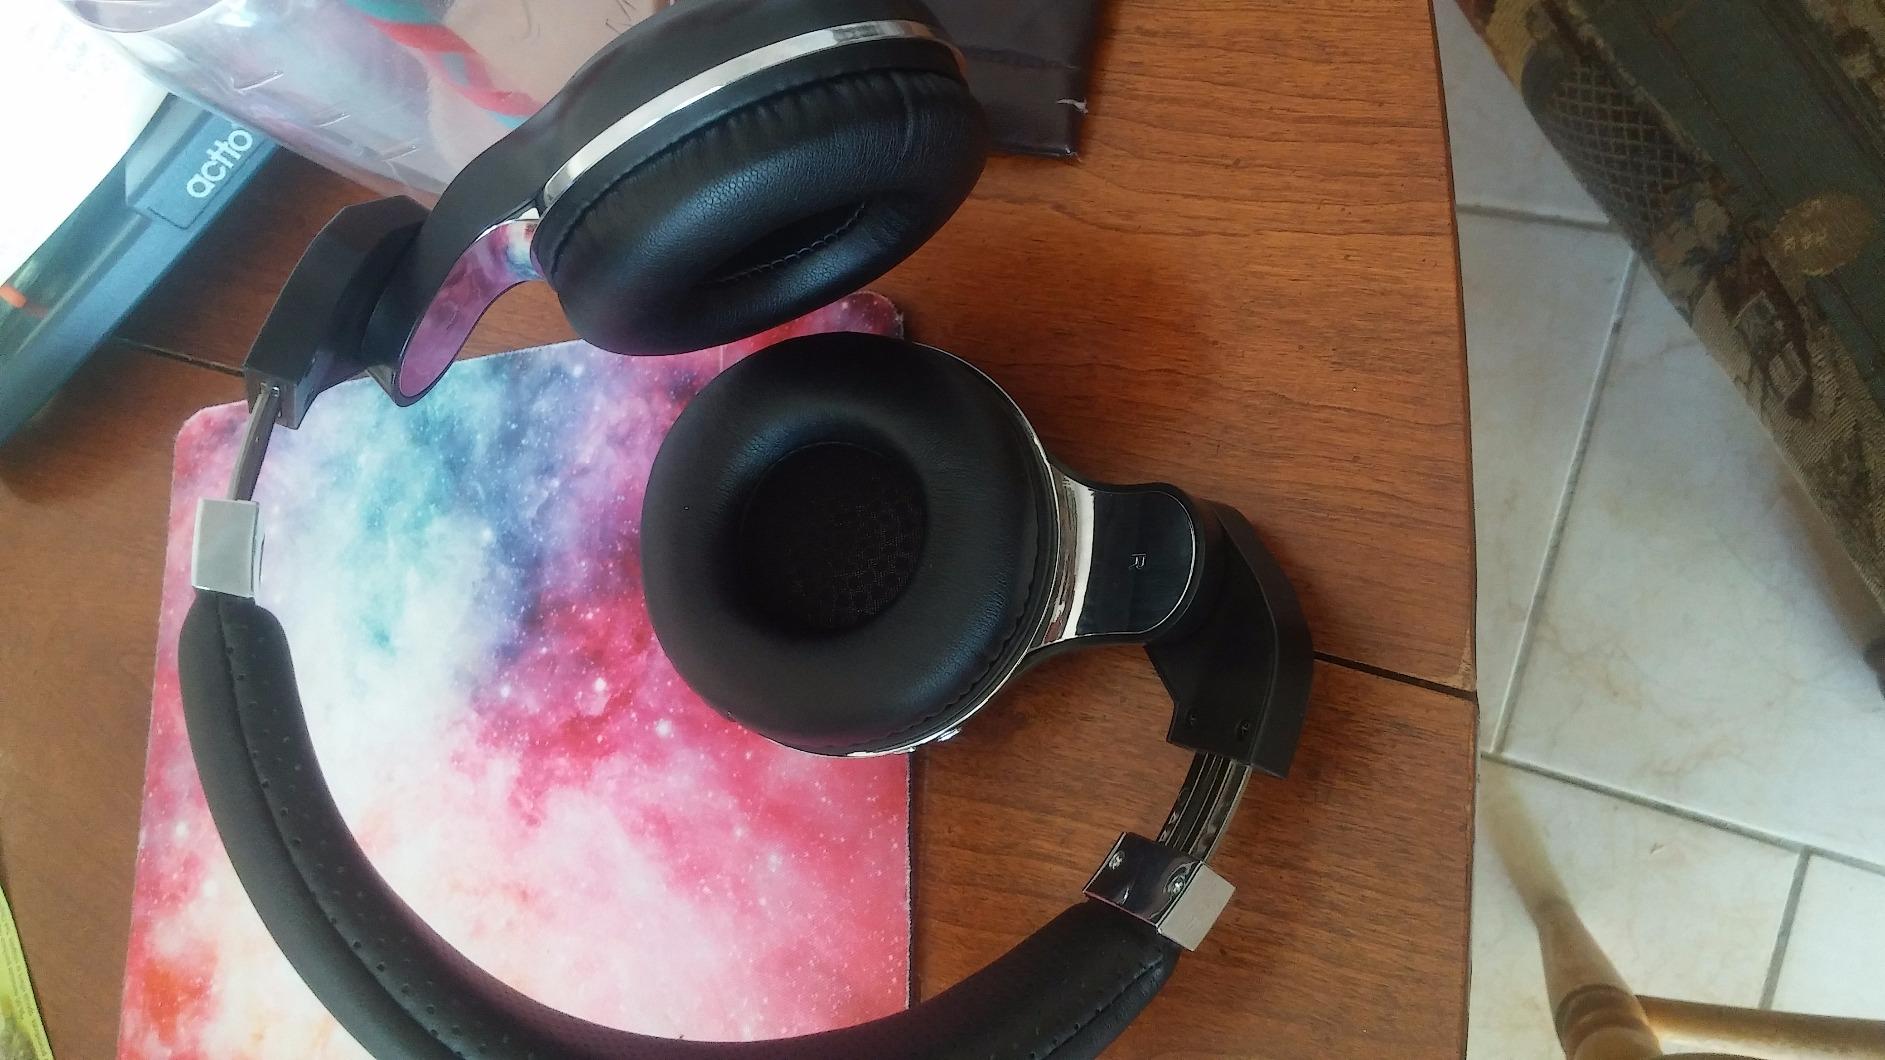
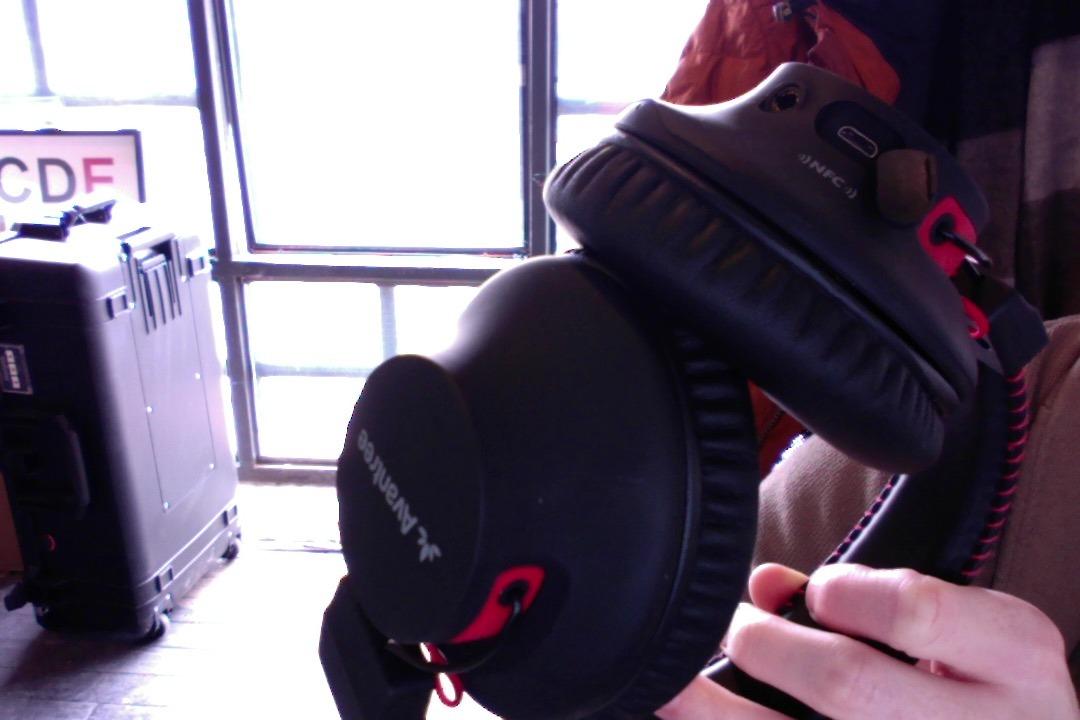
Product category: headphones
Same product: no